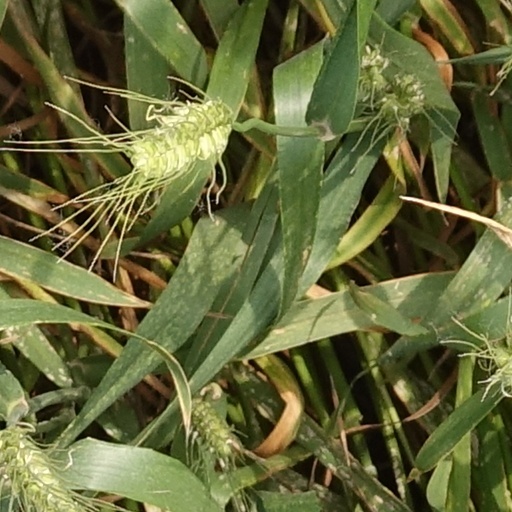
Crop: wheat